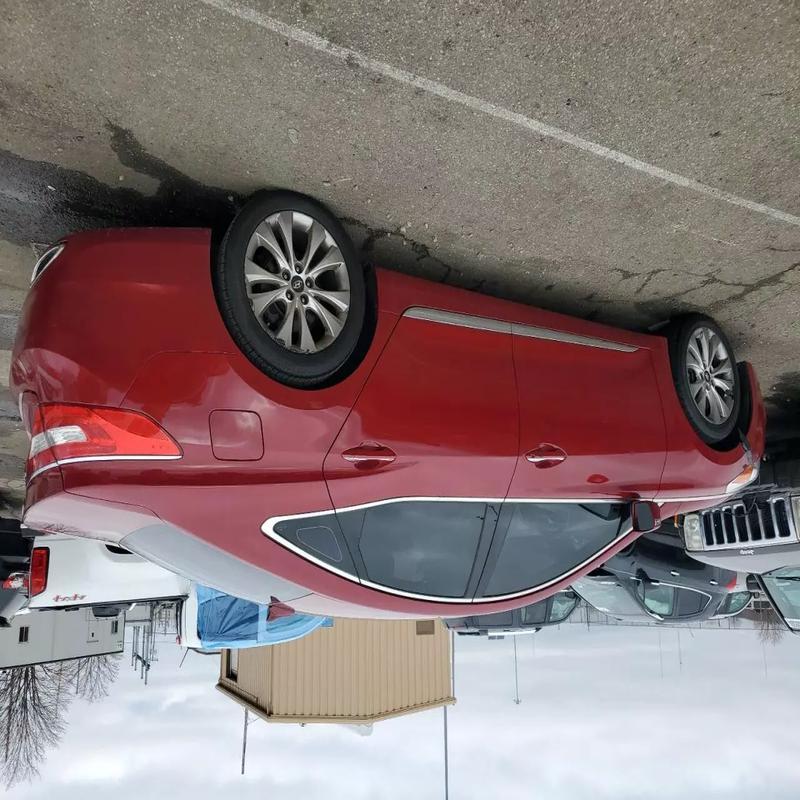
Aucun dommage détecté.
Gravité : aucun